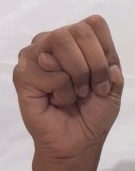
ASL sign: M